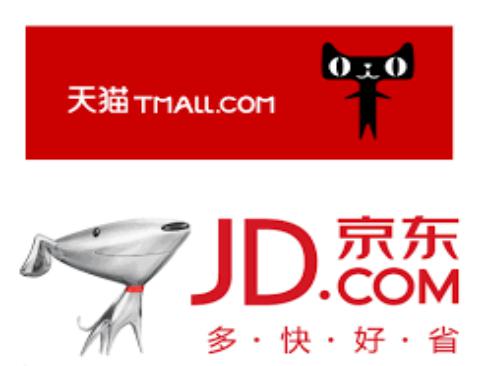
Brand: jd
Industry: Others